Wilhelm Weimar

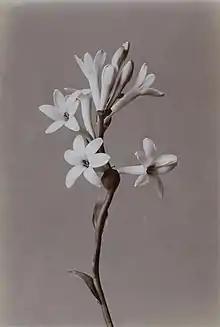
Photo of a Tuberose from the photographic Herbarium of the Museum für Kunst und Gewerbe Hamburg

After it was invented in 1904, Weimar began to use the autochrome method to produce colour photographs of the museum collection. Because of his technical and artistic skills, he was often asked for advice on similar projects at other museums, including the Museum of Hamburg.